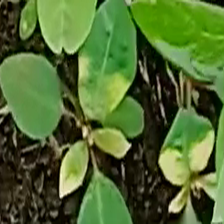
Weed species: Moti_dudhi(Euphorbia_geneculata_L)